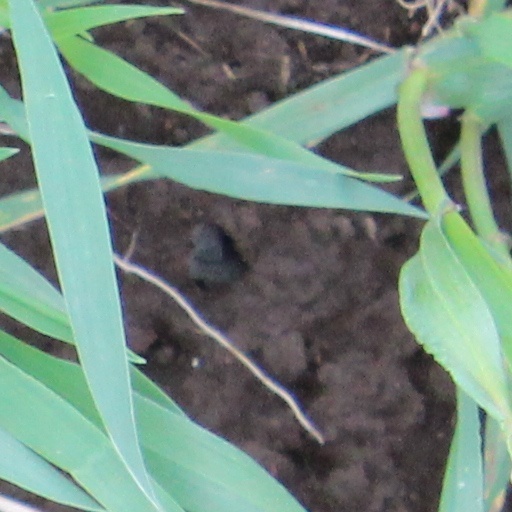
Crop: wheat